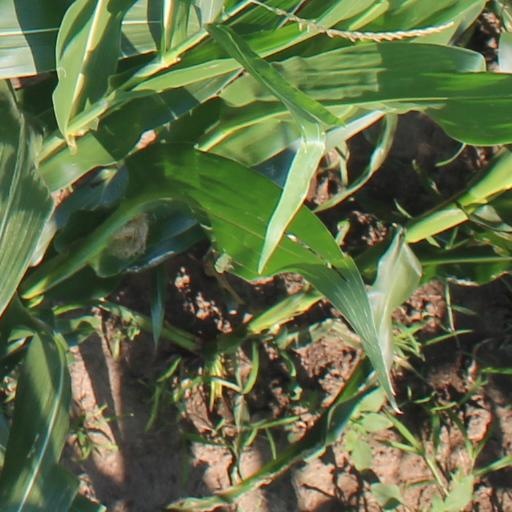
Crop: maize; corn